Dance forms of Tamil Nadu

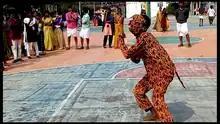
Puliyattam

Mayilattam literally translates to "peacock dance". The dancers dress themselves using peacock feathers, glittering head-dresses and beak like attachments. The performers usually seat themselves upon a wooden peacock replica and perform to various folk songs and tunes. The peacock symbolizes the vahana or mount of the deity Murugan, who rides a peacock known as Paravani. The dance is usually dedicated to god Murugan and performed in Murugan temples as a tradition during festivals. The dancers often stand on tall wooden pieces and the beaks can be opened. The dancers make movements emulating a peacock and operate the feathers similar to the bird using a thread or rope.